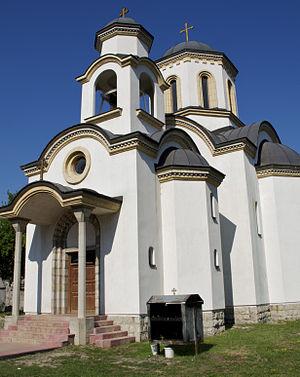
Resavica est une ville de Serbie située dans la municipalité de Despotovac, district de Pomoravlje. Au recensement de 2011, elle comptait 2 002 habitants.